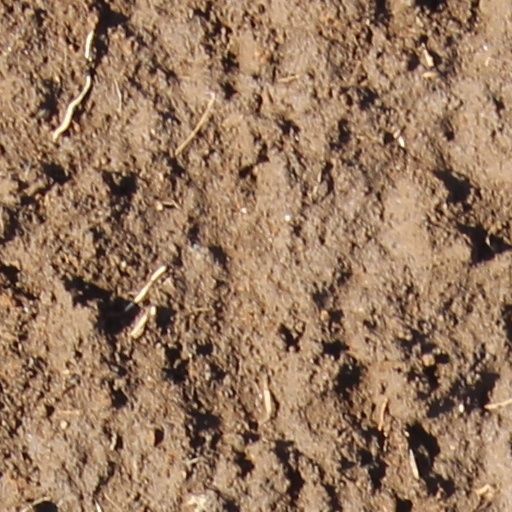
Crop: wheat